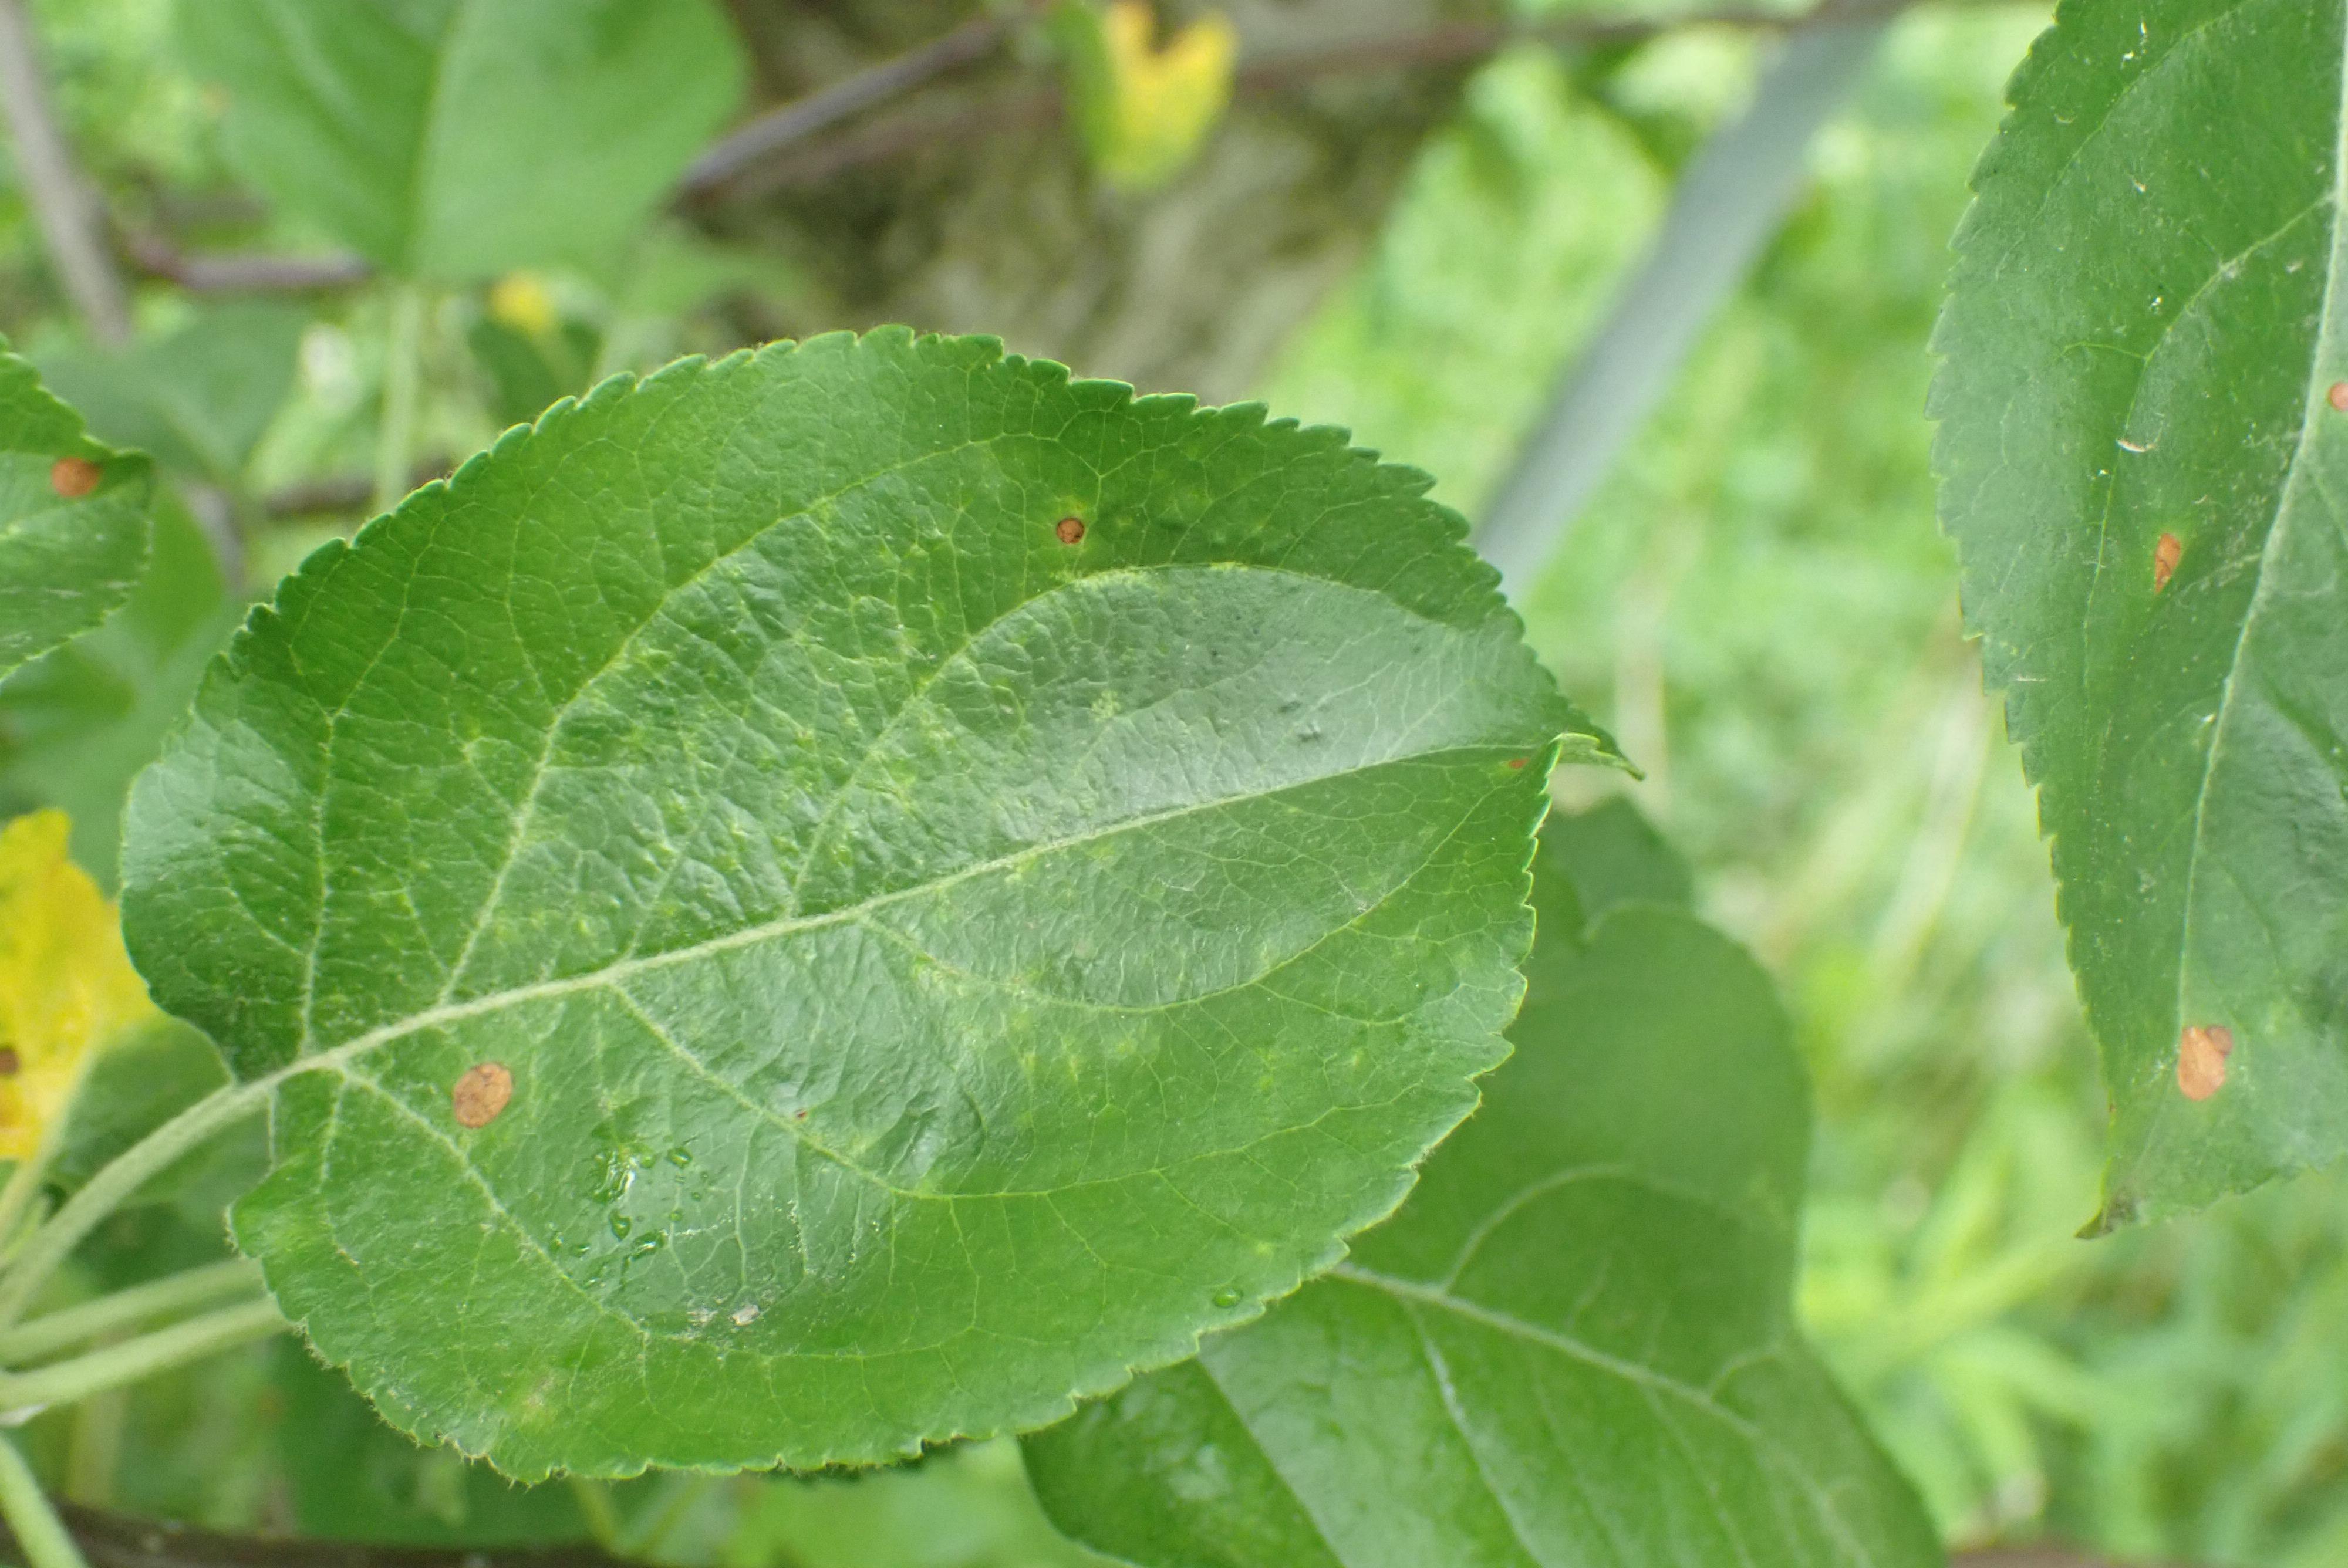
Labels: frog_eye_leaf_spot